Toby Proctor

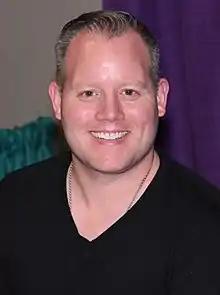
Proctor at Animate Miami in 2014

Toby Proctor is a Canadian voice, film and television actor. He voiced Darien/Tuxedo Mask in the English dub of the "Sailor Moon" anime in 54 episodes of the first two series. His other roles include Alex Flash Gordon in "Flash Gordon" and Copycat Ken in "Ranma ½".